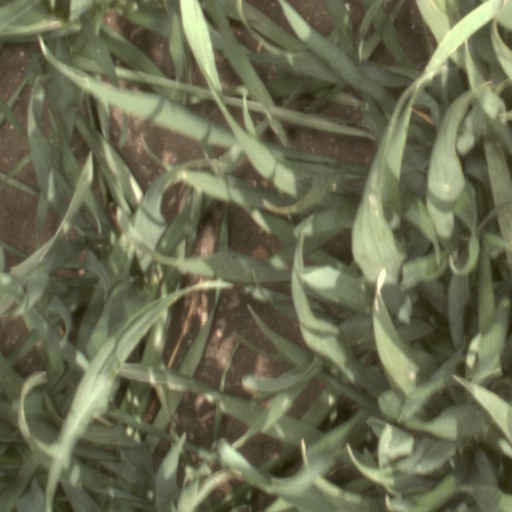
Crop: wheat